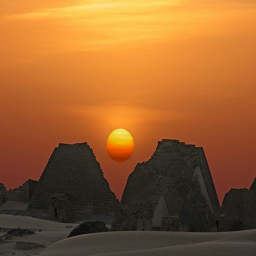
sunset : the sun sets in an orange haze of windblown sand behind the temple complex last month .